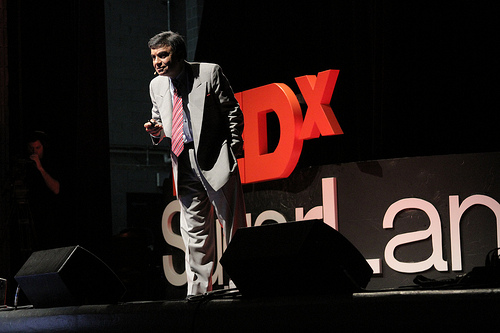
question: ここはどこですか？
answer: ステージの上です。

question: 誰かいますか？
answer: 男性がいます。

question: 男性は何人いますか？
answer: 2人です。

question: 壁のDの文字は何色ですか？
answer: 赤です。

question: スピーカーはいくつありますか？
answer: ２つです。

question: 男性は何色のネクタイをしていますか？
answer: 赤です。

question: 中央にいる男性はどんな格好をしていますか？
answer: スーツ姿です。

question: 壁は何色ですか？
answer: 黒です。